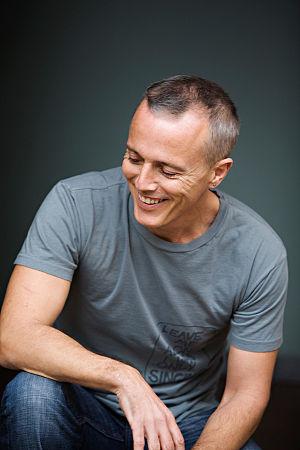
Curt Smith né le 24 juin 1961 à Bath dans le Somerset, est un bassiste et auteur-compositeur-interprète anglais, membre du groupe Tears For Fears.